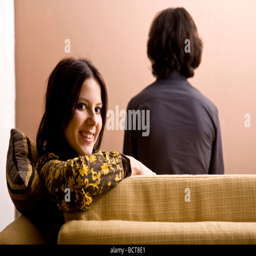
girl on a sofa , man in the back